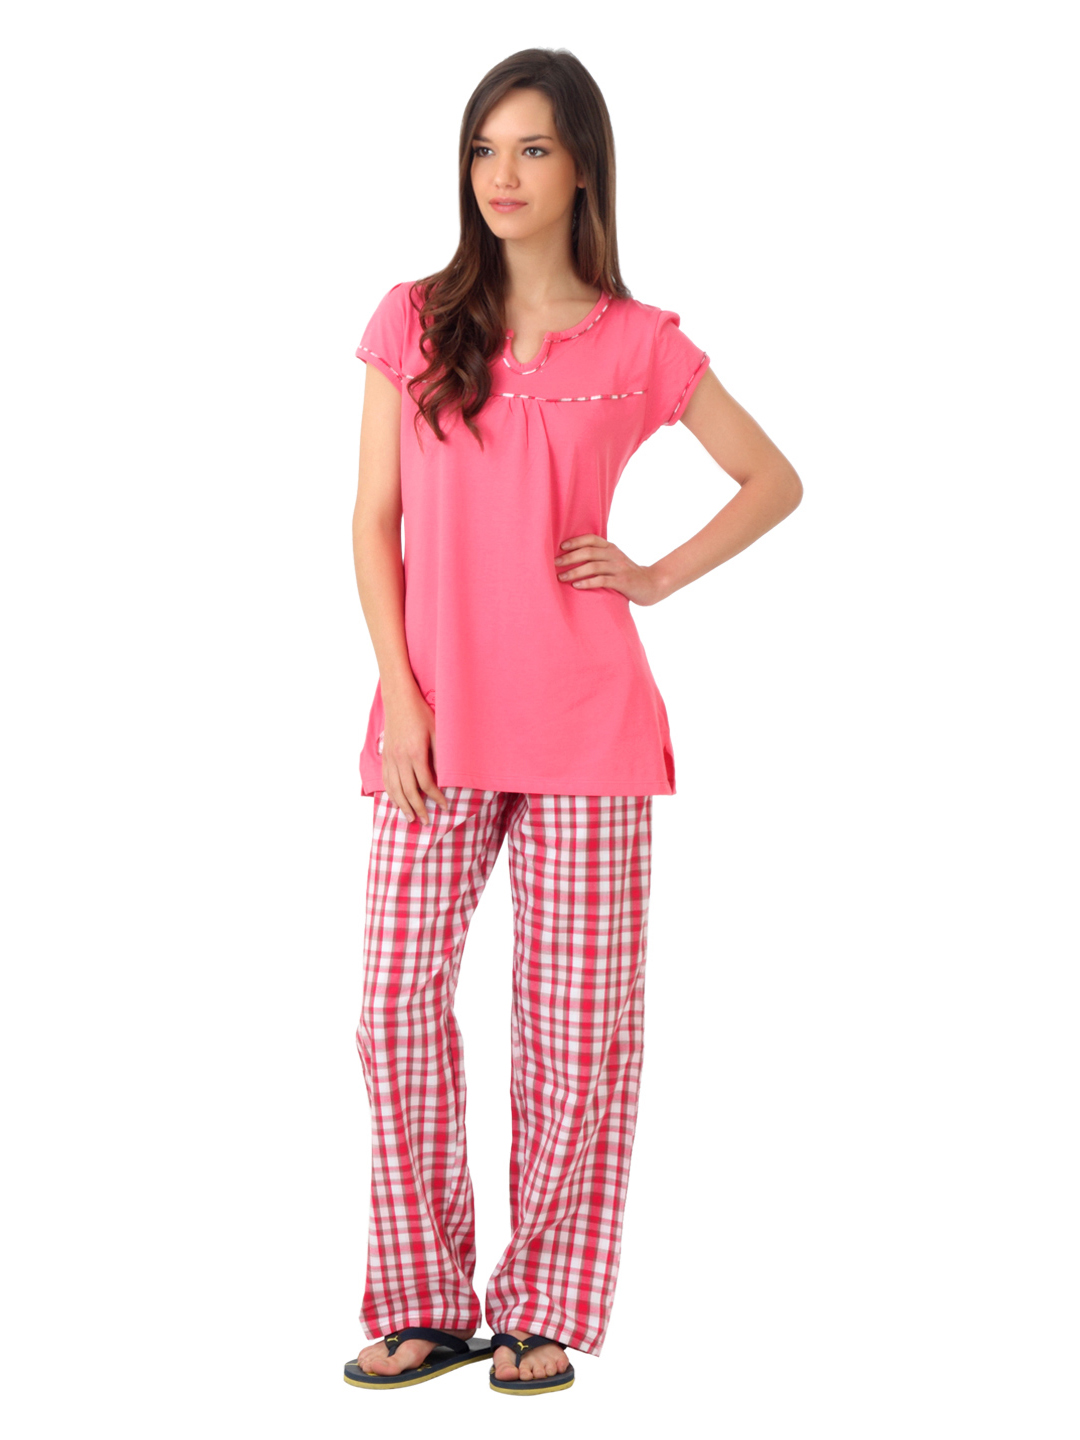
SDL by Sweet Dreams Pink Pyjama Set
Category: Apparel / Loungewear and Nightwear / Night suits
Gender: Women
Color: Pink
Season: Summer 2017
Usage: Casual